Oval tube station

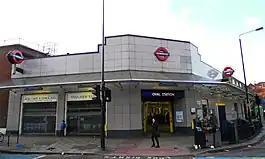
Station entrance

Oval is a London Underground station in the London Borough of Lambeth. It is on the Northern line between Kennington and Stockwell stations, and is in Travelcard Zone 2. The station opened on 18 December 1890 as part of the City and South London Railway and is named after The Oval cricket ground, which it serves.